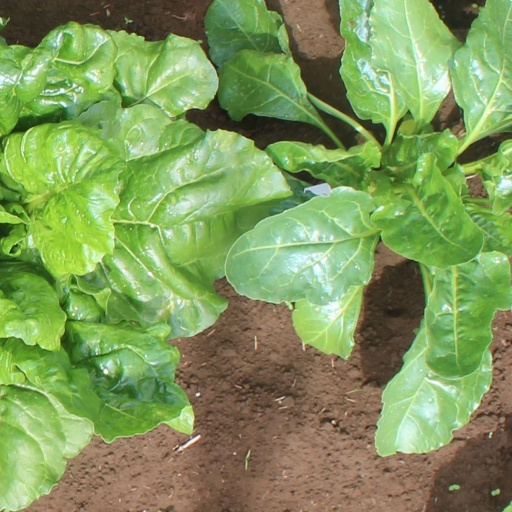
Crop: sugar beet